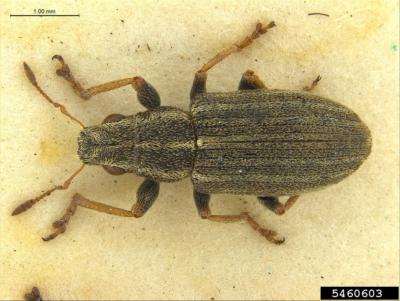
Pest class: pea_leaf_weevil